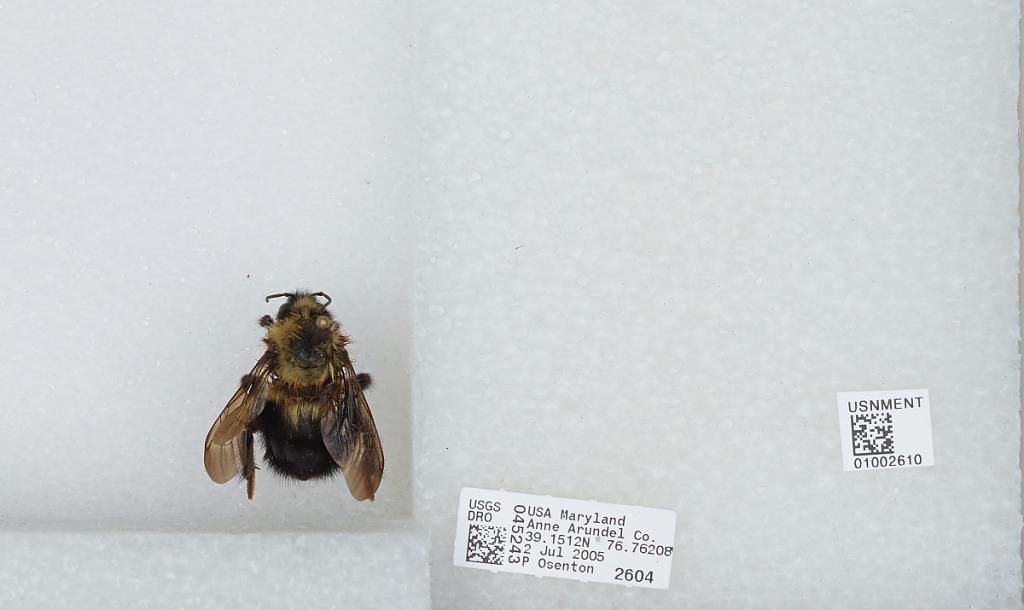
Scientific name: Bombus (Pyrobombus) bimaculatus Cresson
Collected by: P. Osenton
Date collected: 2005-7-2
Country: United States
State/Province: Maryland
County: Anne Arundel
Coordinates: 39, -76.6